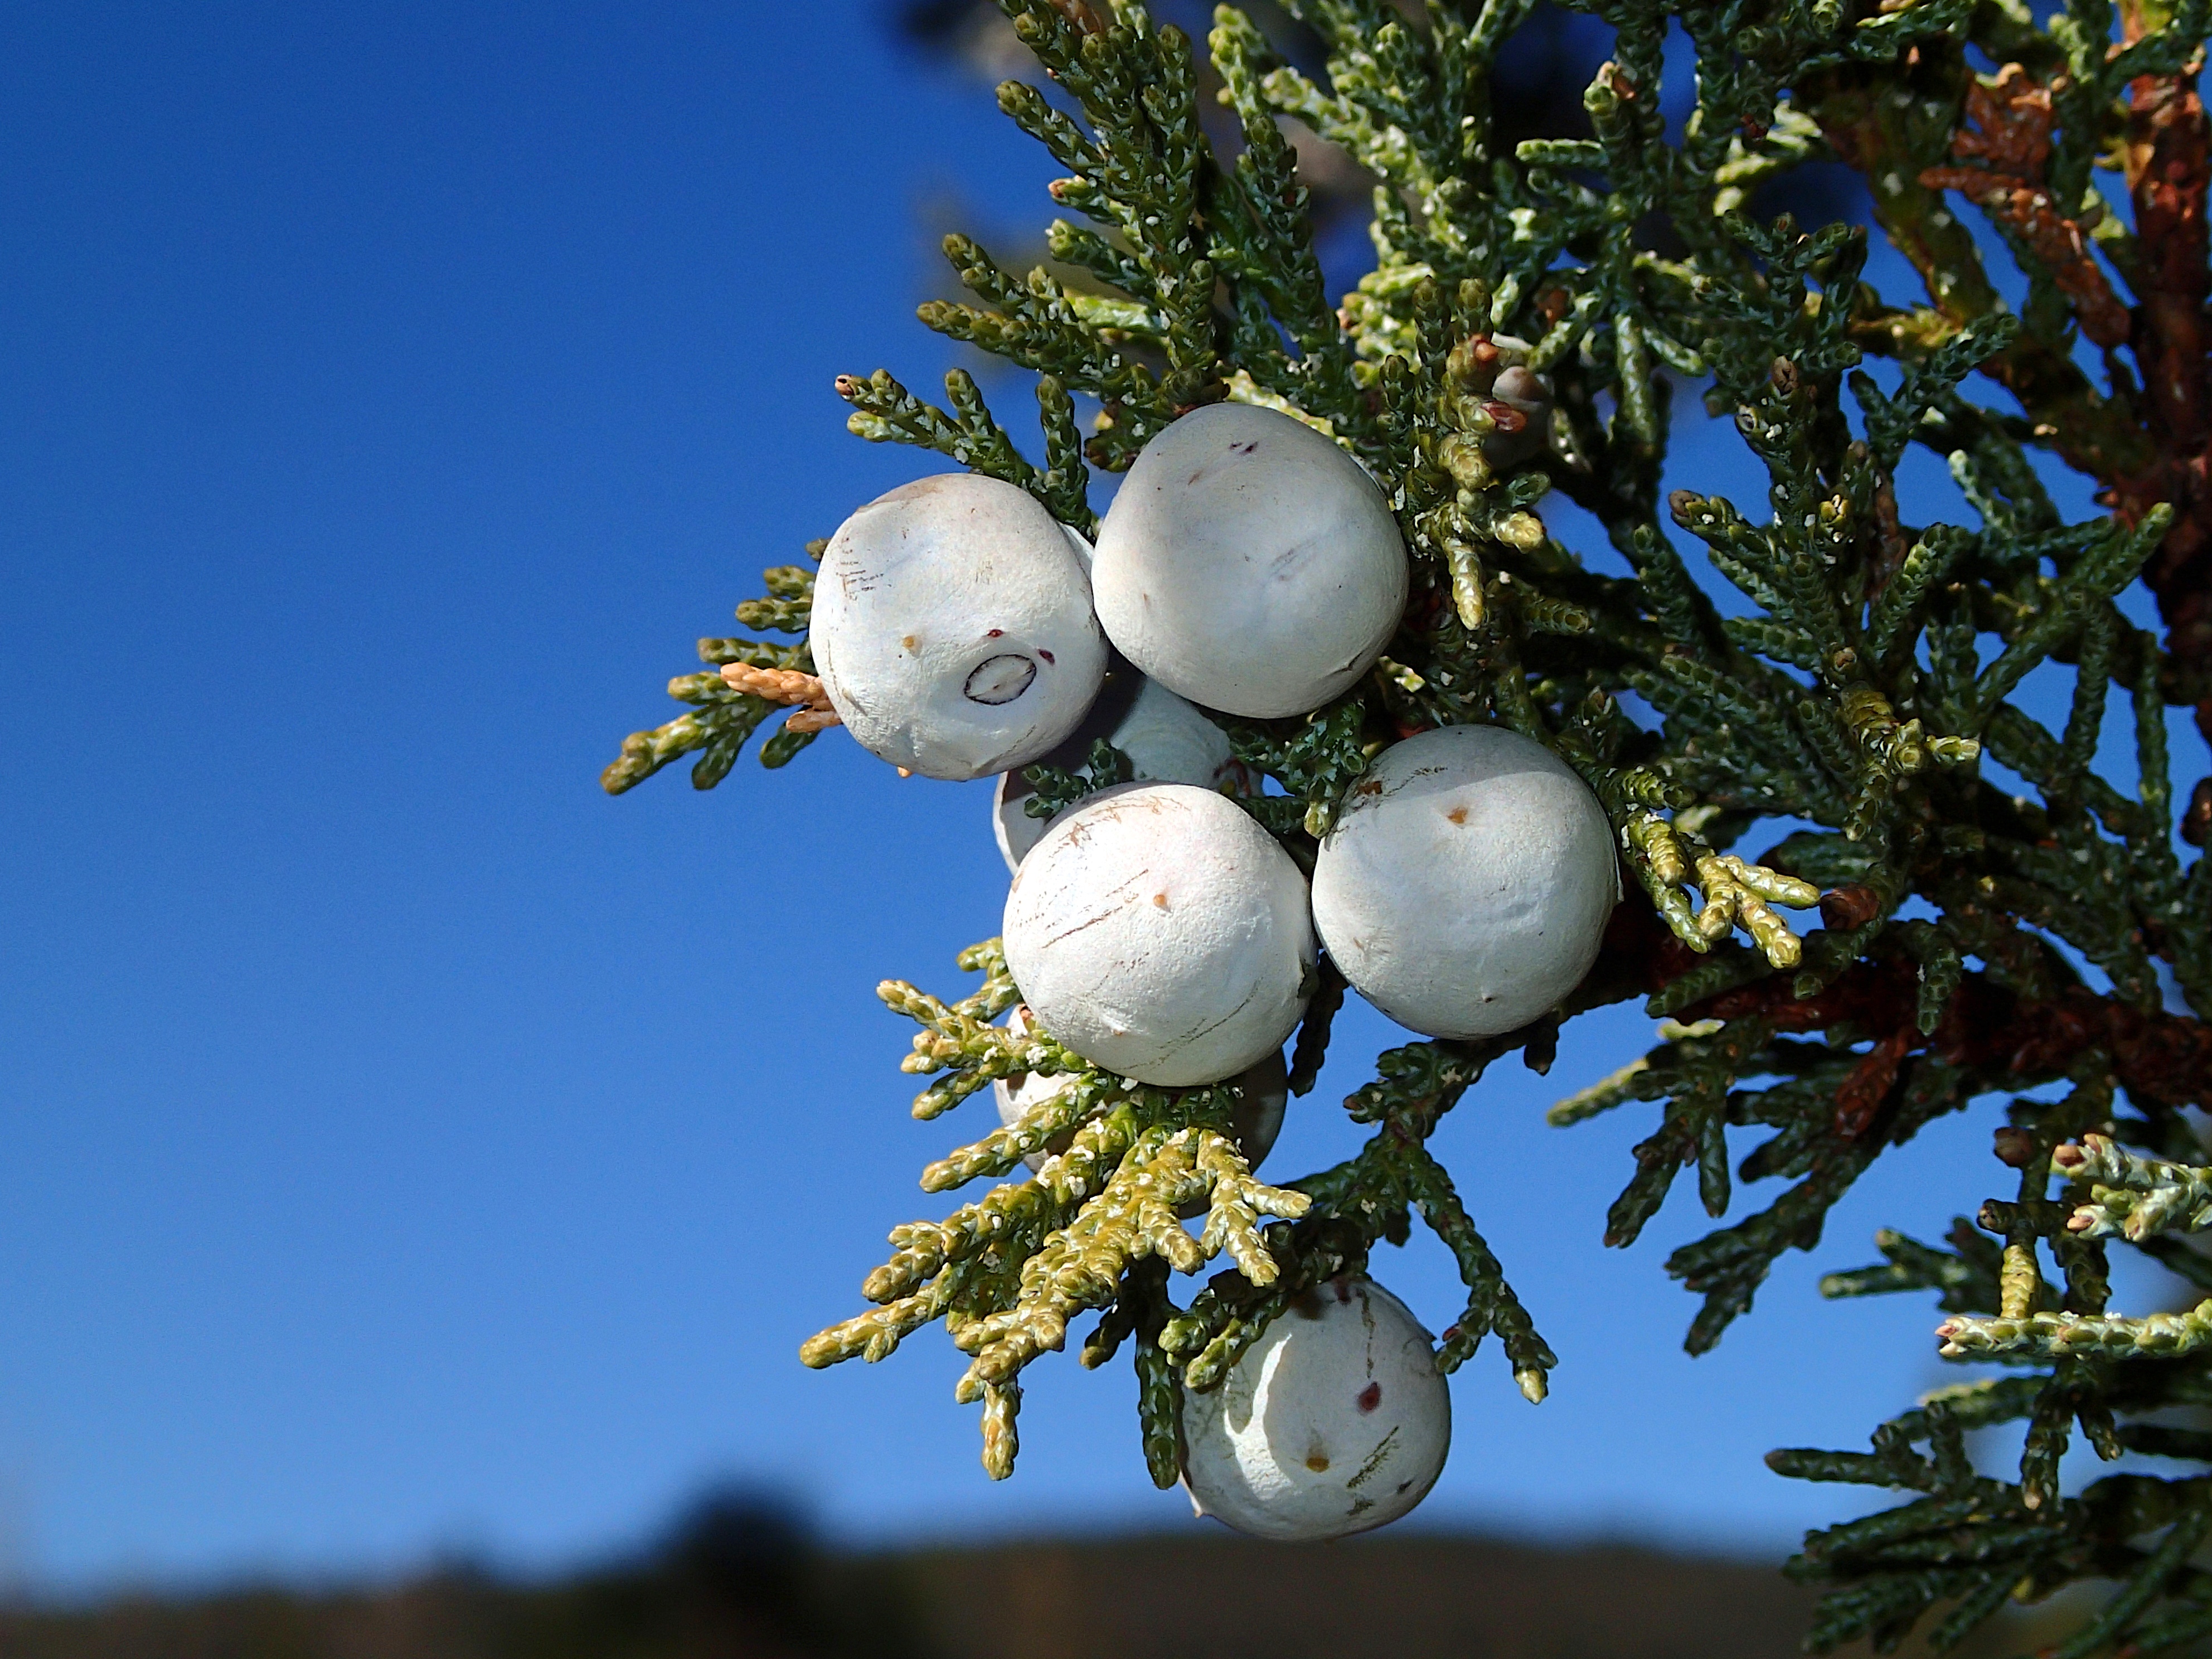
tree, nature, branch, blossom, plant, fruit, leaf, flower, food, produce, blue, flora, 2013365, flowering plant, woody plant, land plant